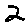
Label: 2